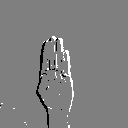
ASL letter: b